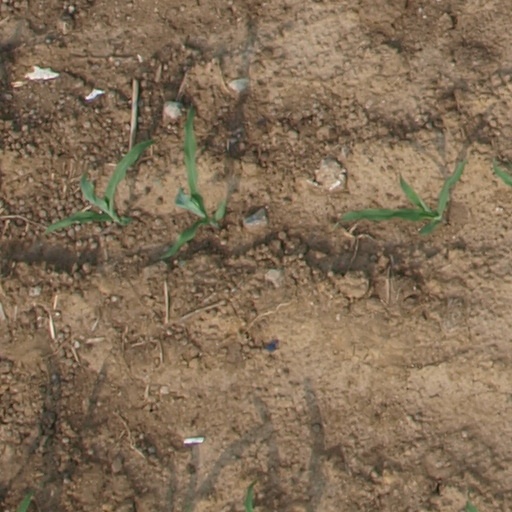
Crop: maize; corn